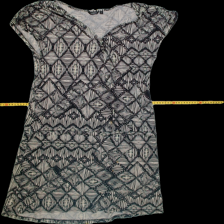
View: front
Type: Dress
Category: Ladies
Brand: Lindex
Colors: White, Black
Material: 100%viscose
Pattern: Geometric print
Size: S
Trend: No trend
Stains: Yes
Price range: <50
Recommended usage: Export